Auvillars-sur-Saône

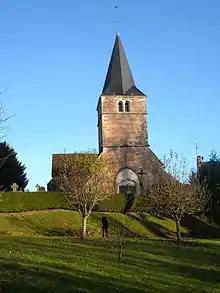
The Church of Sainte-Madeleine

The commune has several religious buildings and structures that are registered as historical monuments: